Sreevallabha Temple

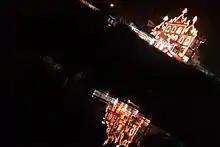
The temple during an uthsavam

The area around the jasmine forest became a human settlement thousands of years ago as a spiritual and educational center with great wealth and power. There were at least 3,000 Brahmin families, and those from Sankaramangalath House had the highest status. The house was at risk of extinction because only an old woman and her younger son, Narayana Bhattathiri, lived there. Narayana married Sreedevi Antharjanam against the wishes of those who wanted his wealth by marrying their daughters to him. Sreedevi Antherjanam was illiterate; literacy was mandatory for Brahmins and women were well-versed in Sanskrit, and Antharjanam ignored their ridicule. The couple began fasting on Ekadashi (the 11th day of the month), which is auspicious for Vishnu. Antharjanam abstained from food and sleep, and made her servant and her son, Mukundan, do likewise.